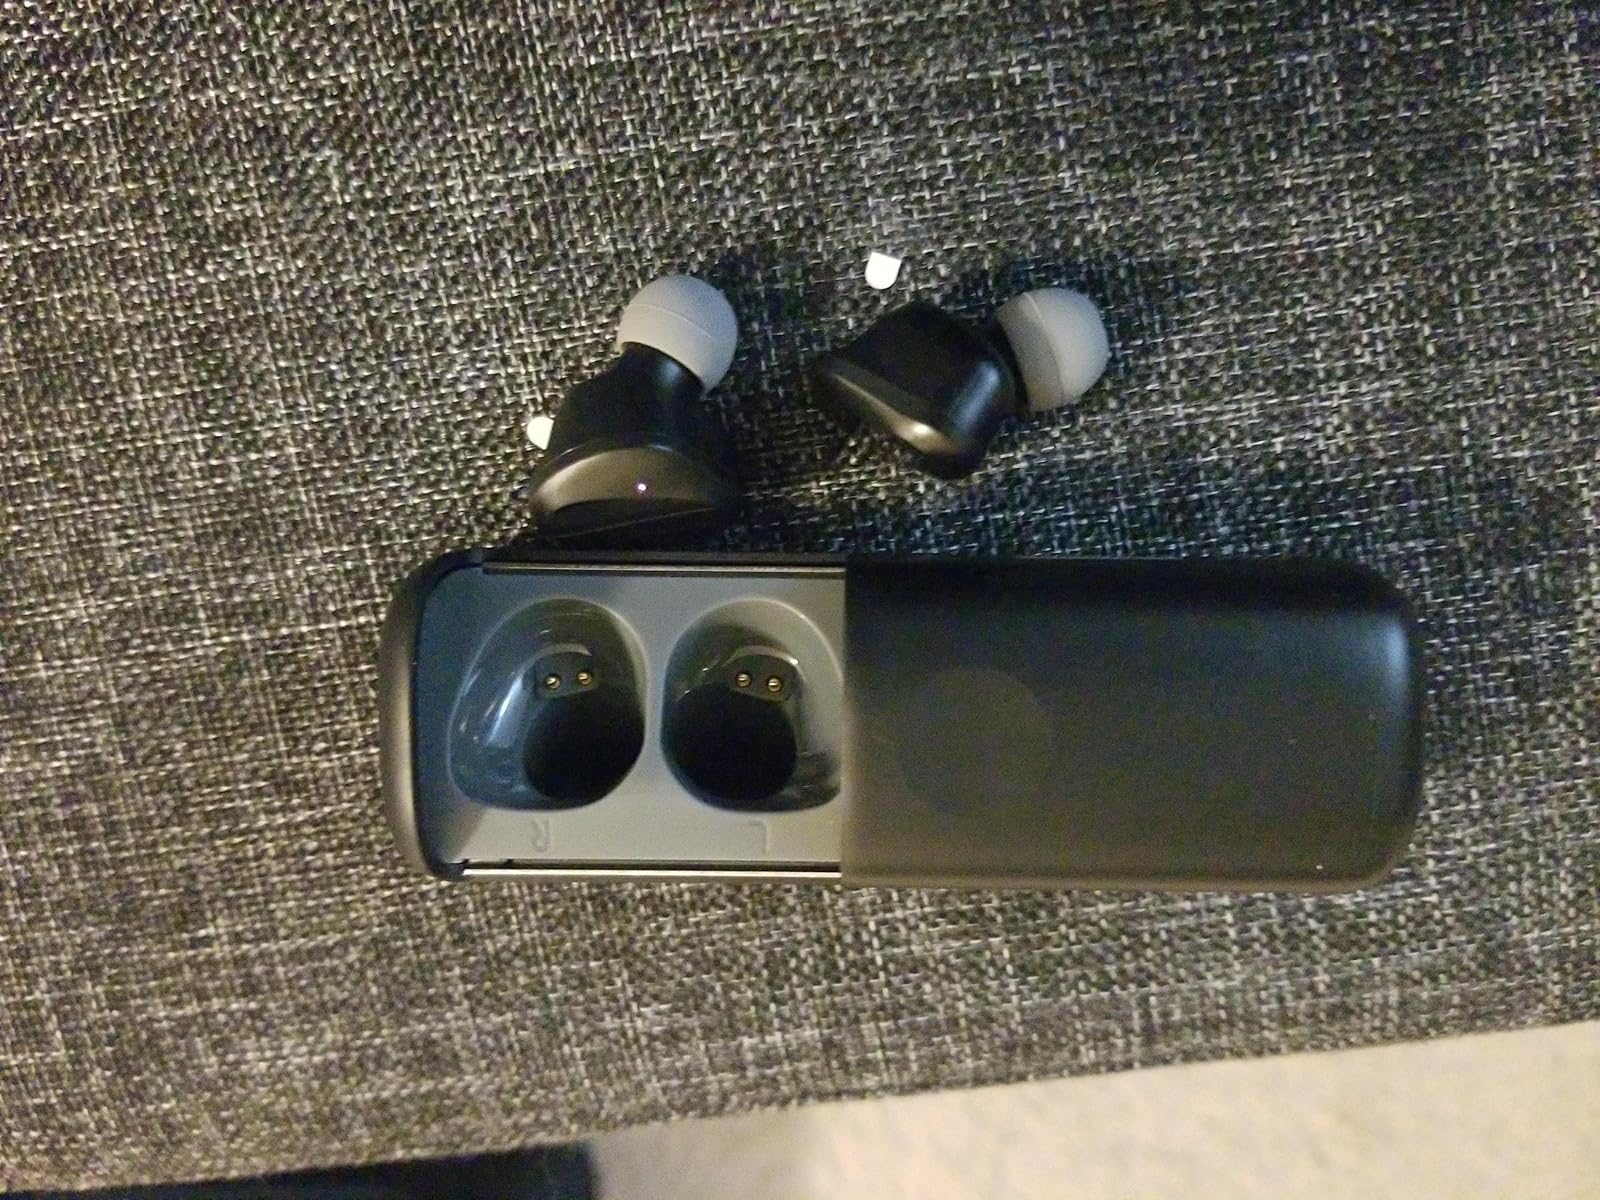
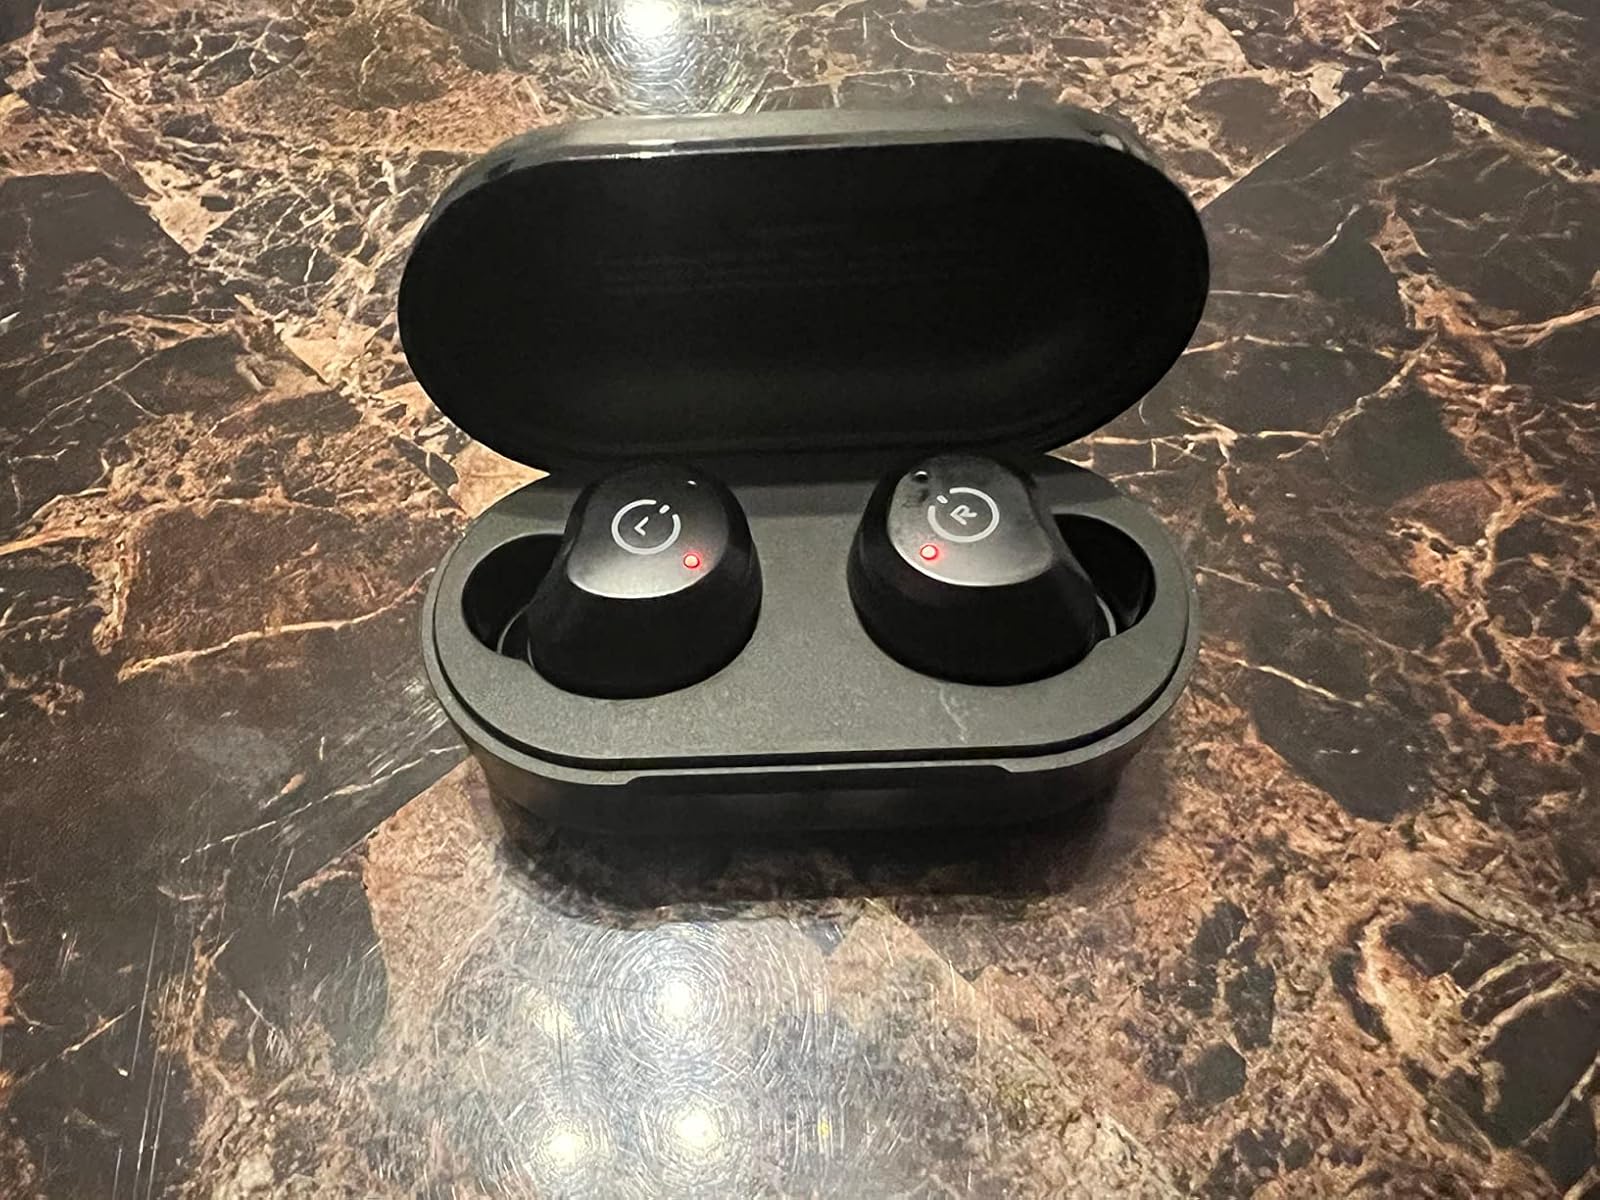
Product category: earbuds
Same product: no